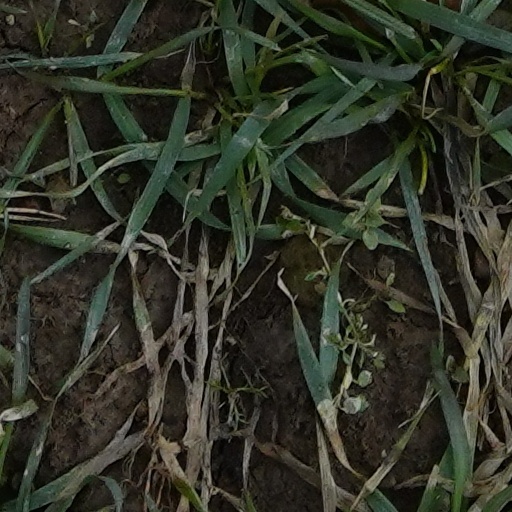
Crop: wheat